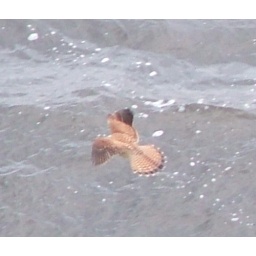
bird of prey over water